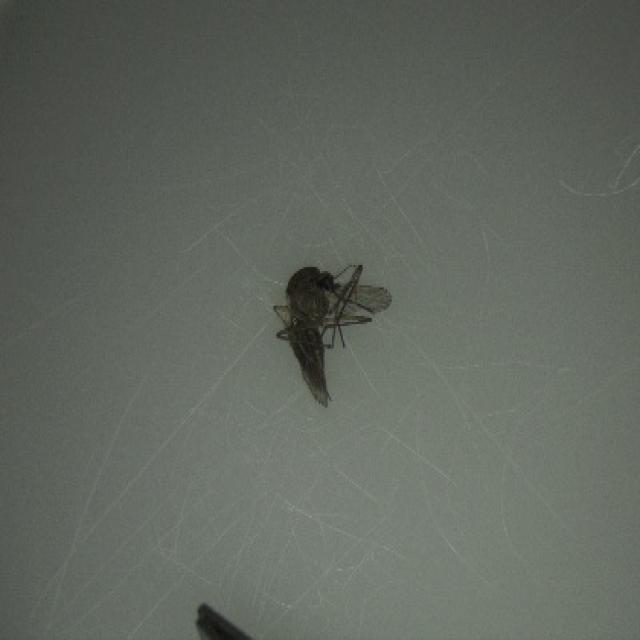
Species: culex_tritaeniorhynchus